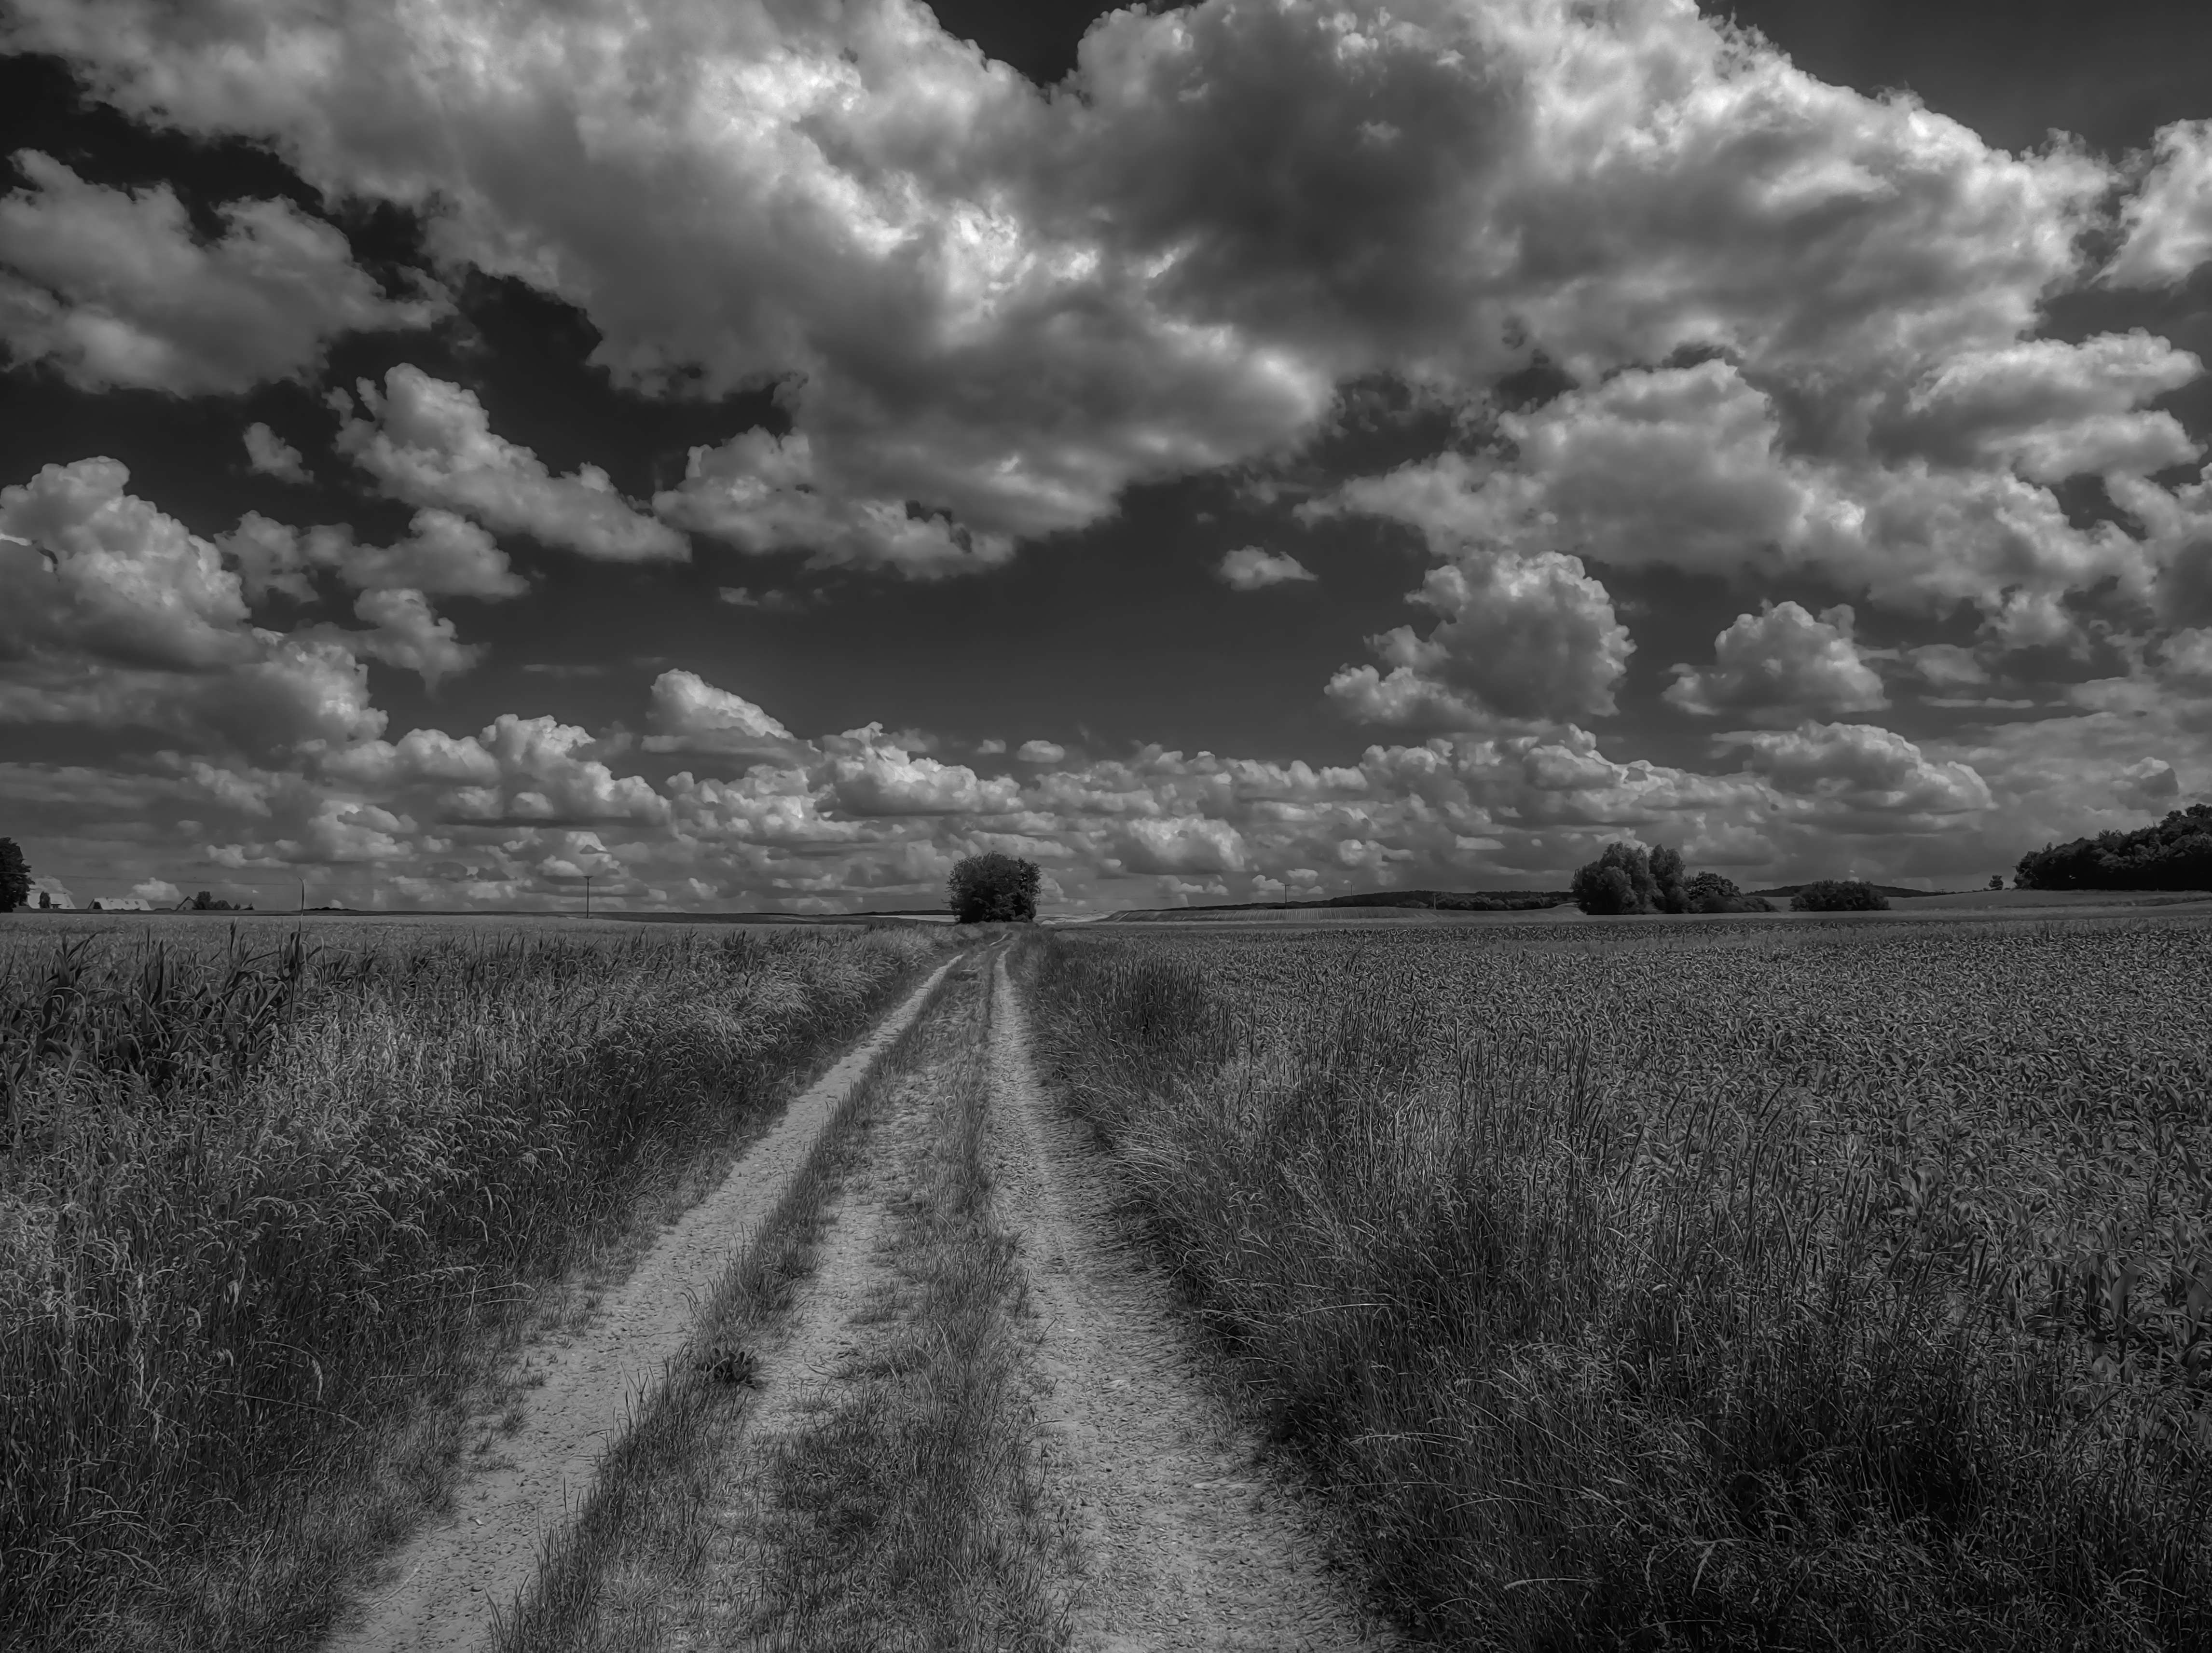
landscape, nature, grass, horizon, cloud, black and white, sky, road, field, photography, prairie, hill, atmosphere, asphalt, summer, darkness, monochrome, lane, plain, clouds, grassland, rural area, meteorological phenomenon, monochrome photography, atmospheric phenomenon